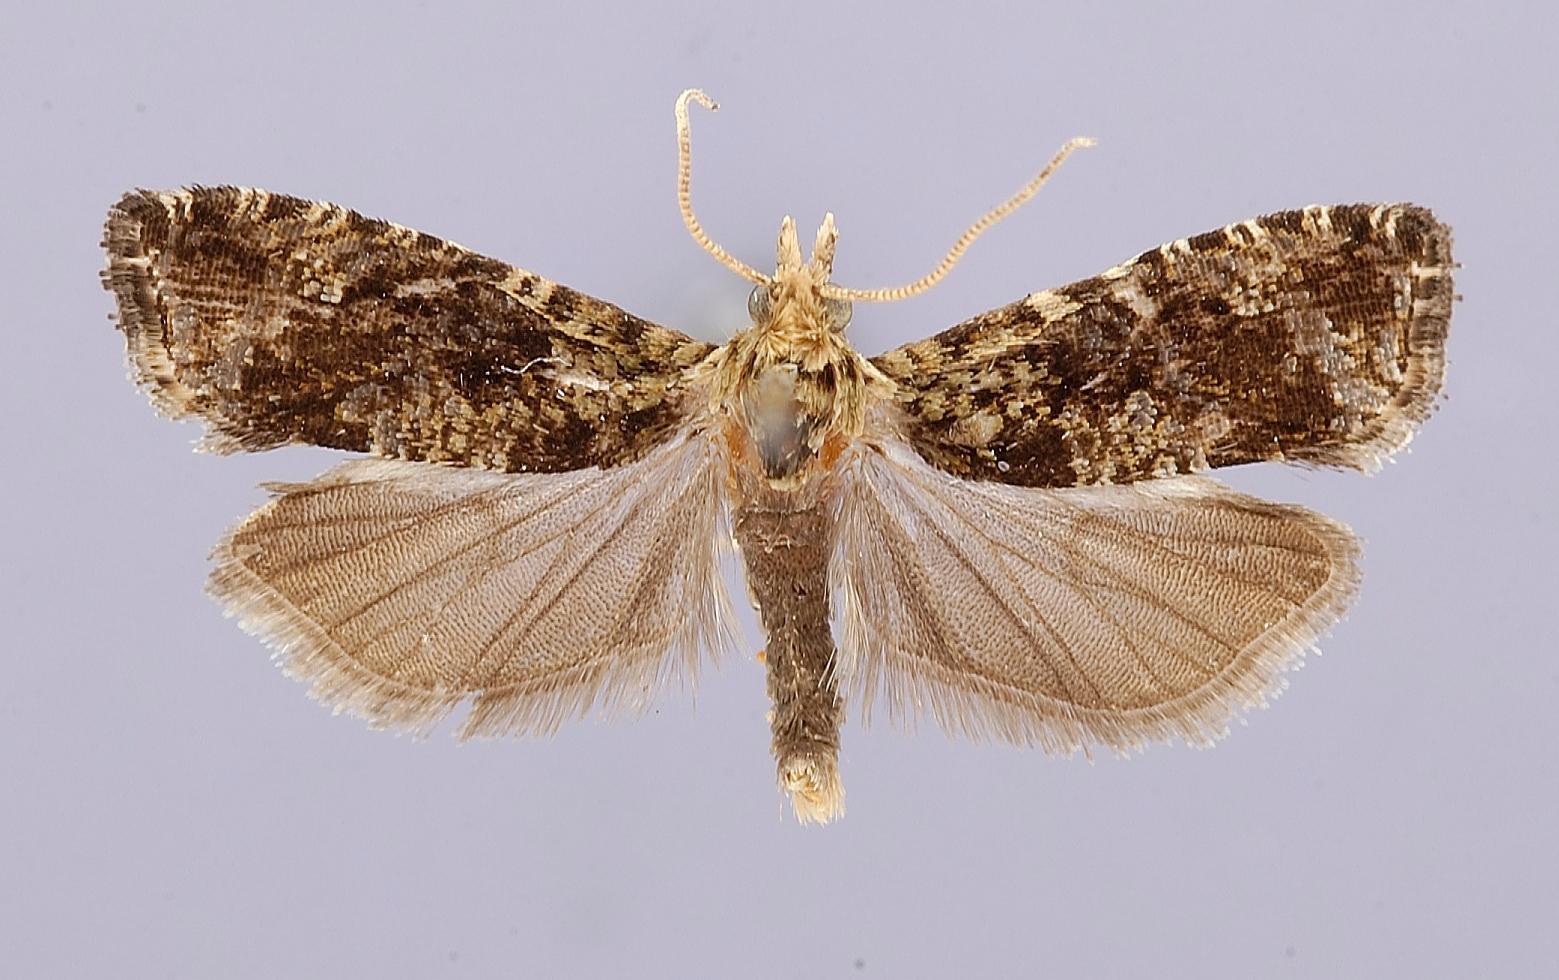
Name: Zeiraphera fulvomixtana
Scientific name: Zeiraphera fulvomixtana Kawabe, 1974
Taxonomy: Animalia, Arthropoda, Insecta, Lepidoptera, Tortricidae
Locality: Gunma Prefecture, Doaiguchi, Gunma, Japan
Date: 12 Jul 1972